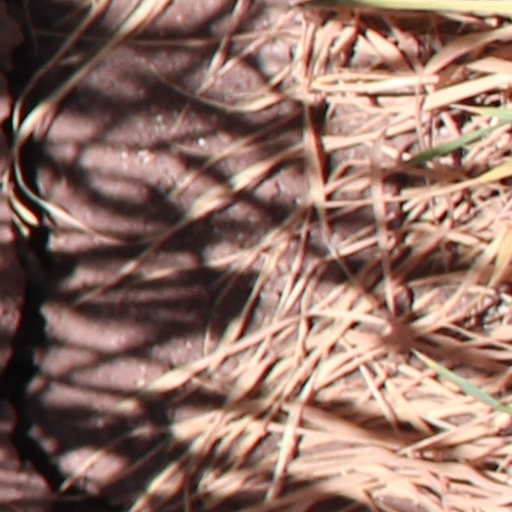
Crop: wheat